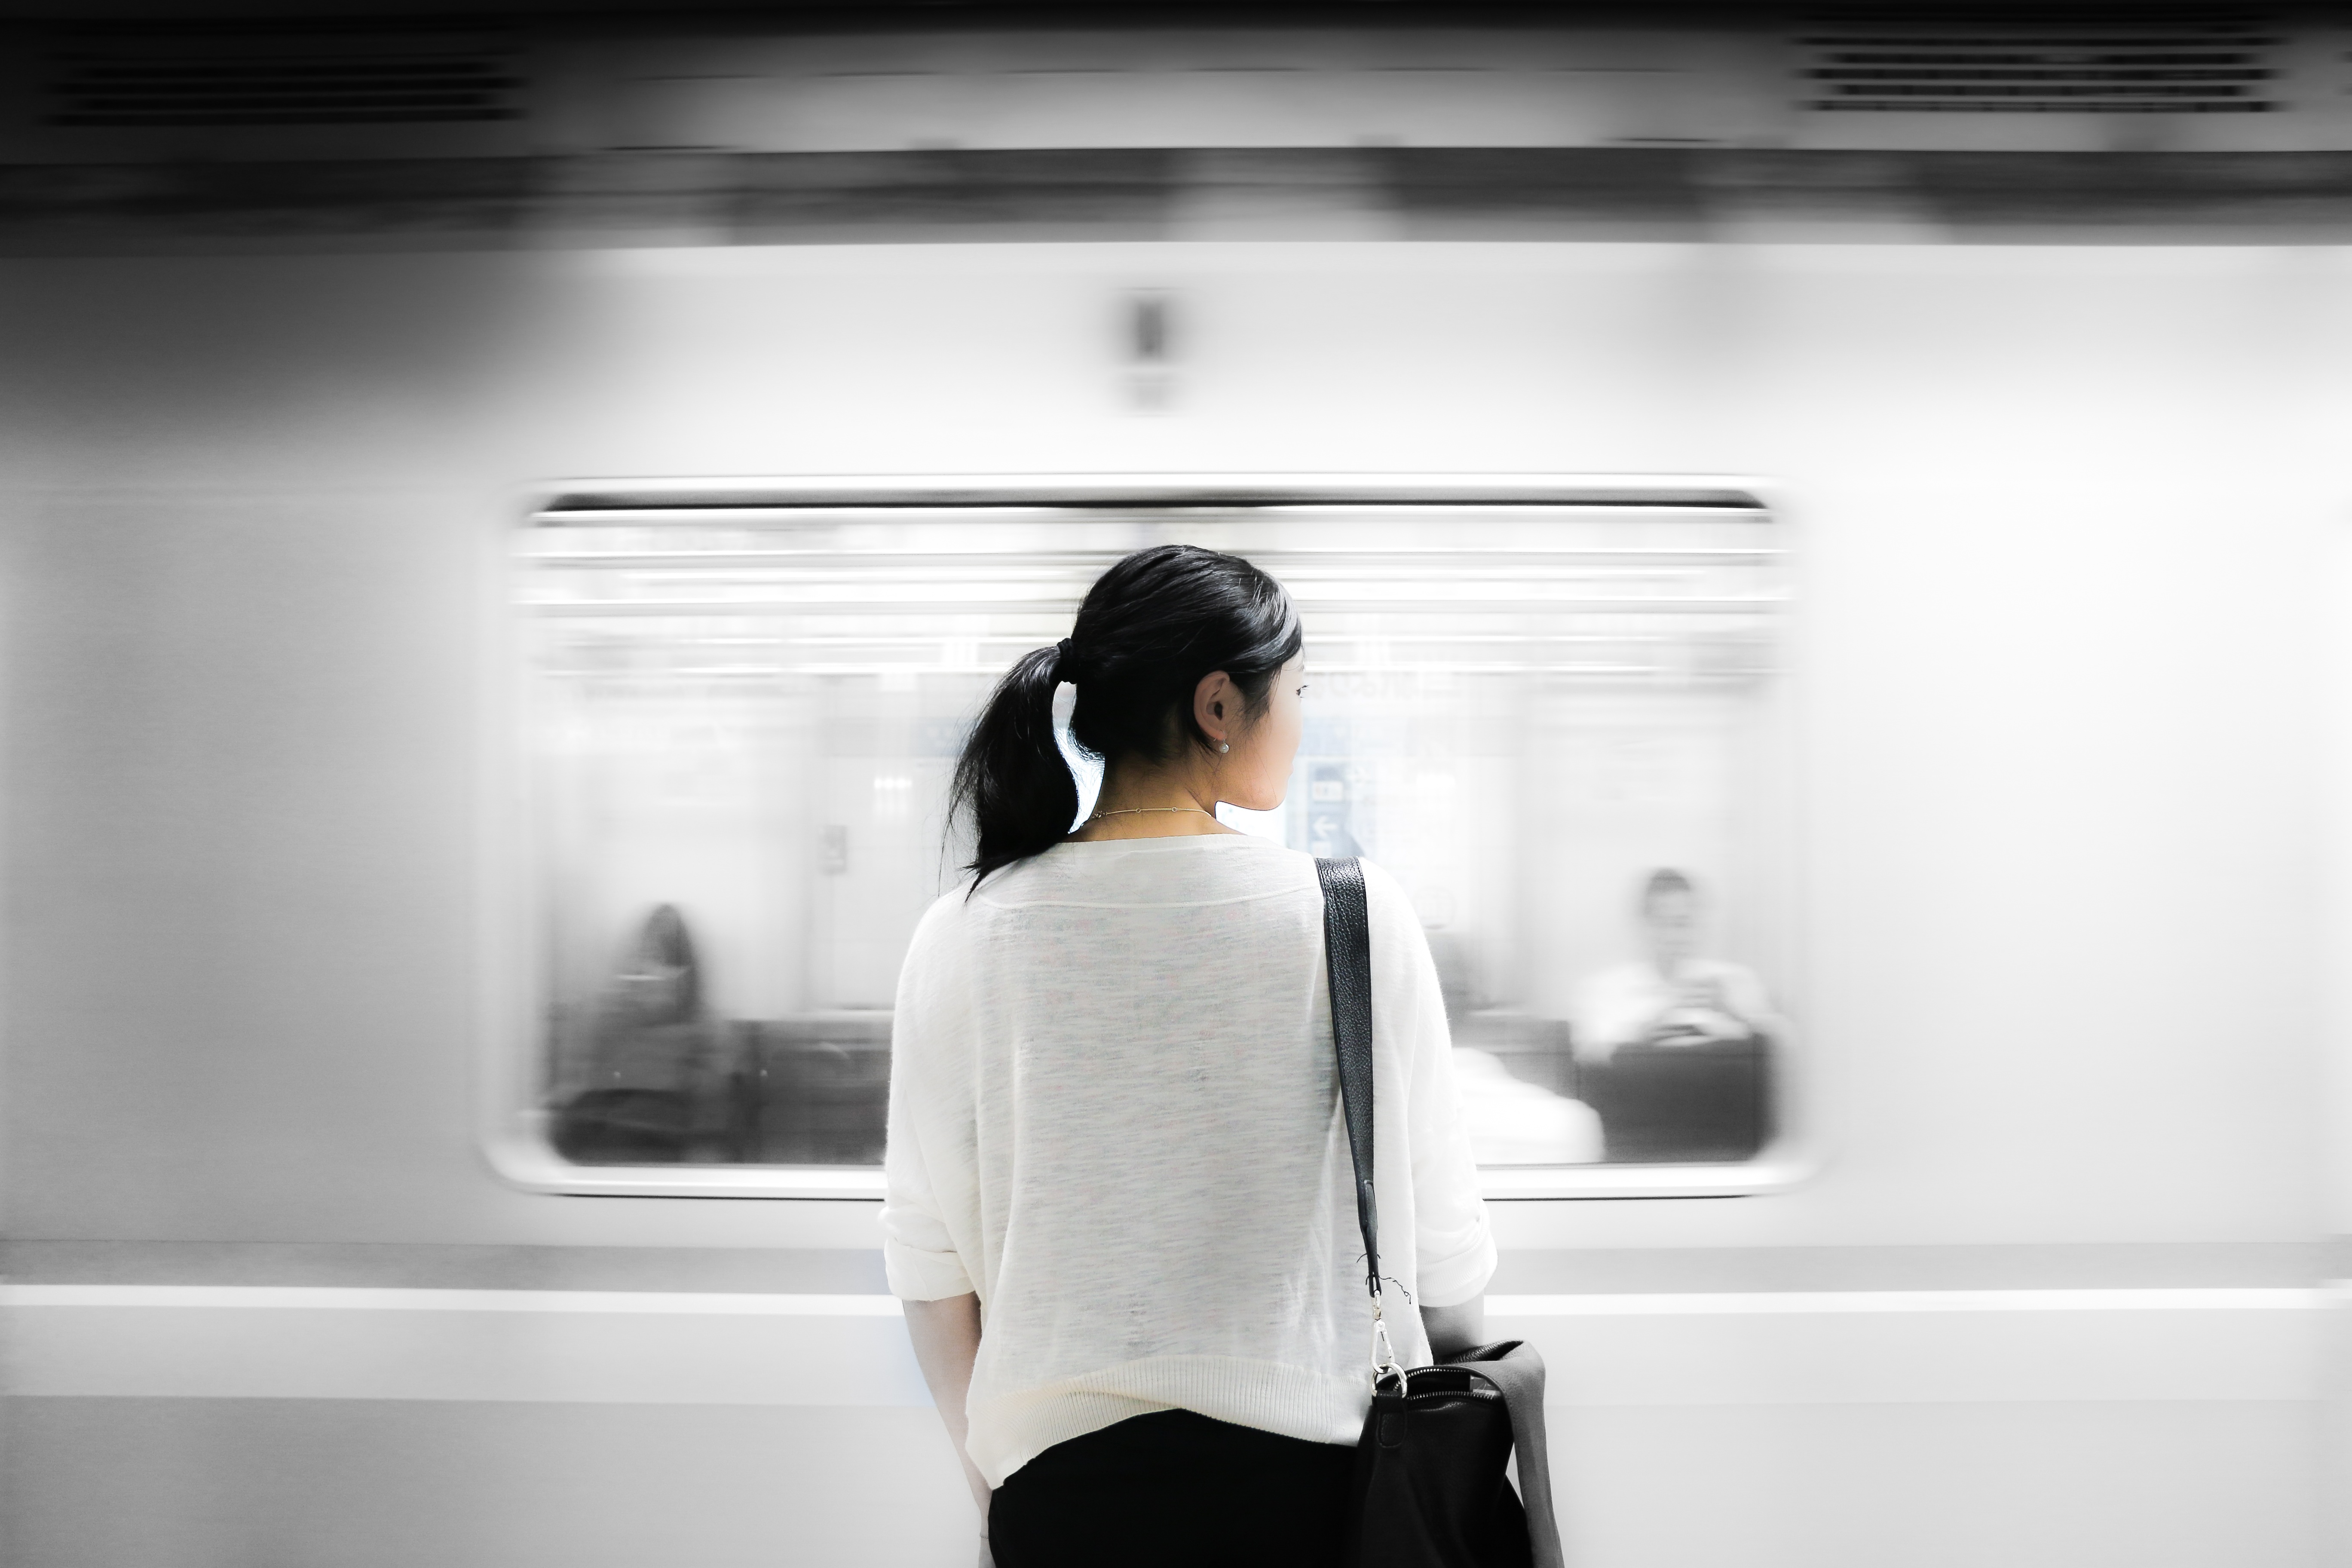
light, black and white, girl, woman, white, photography, transit, transport, asian, model, station, fashion, black, monochrome, lady, hipster, dress, photograph, beauty, beautiful, sexy, erotic, sensual, sexual, photo shoot, monochrome photography, enticing